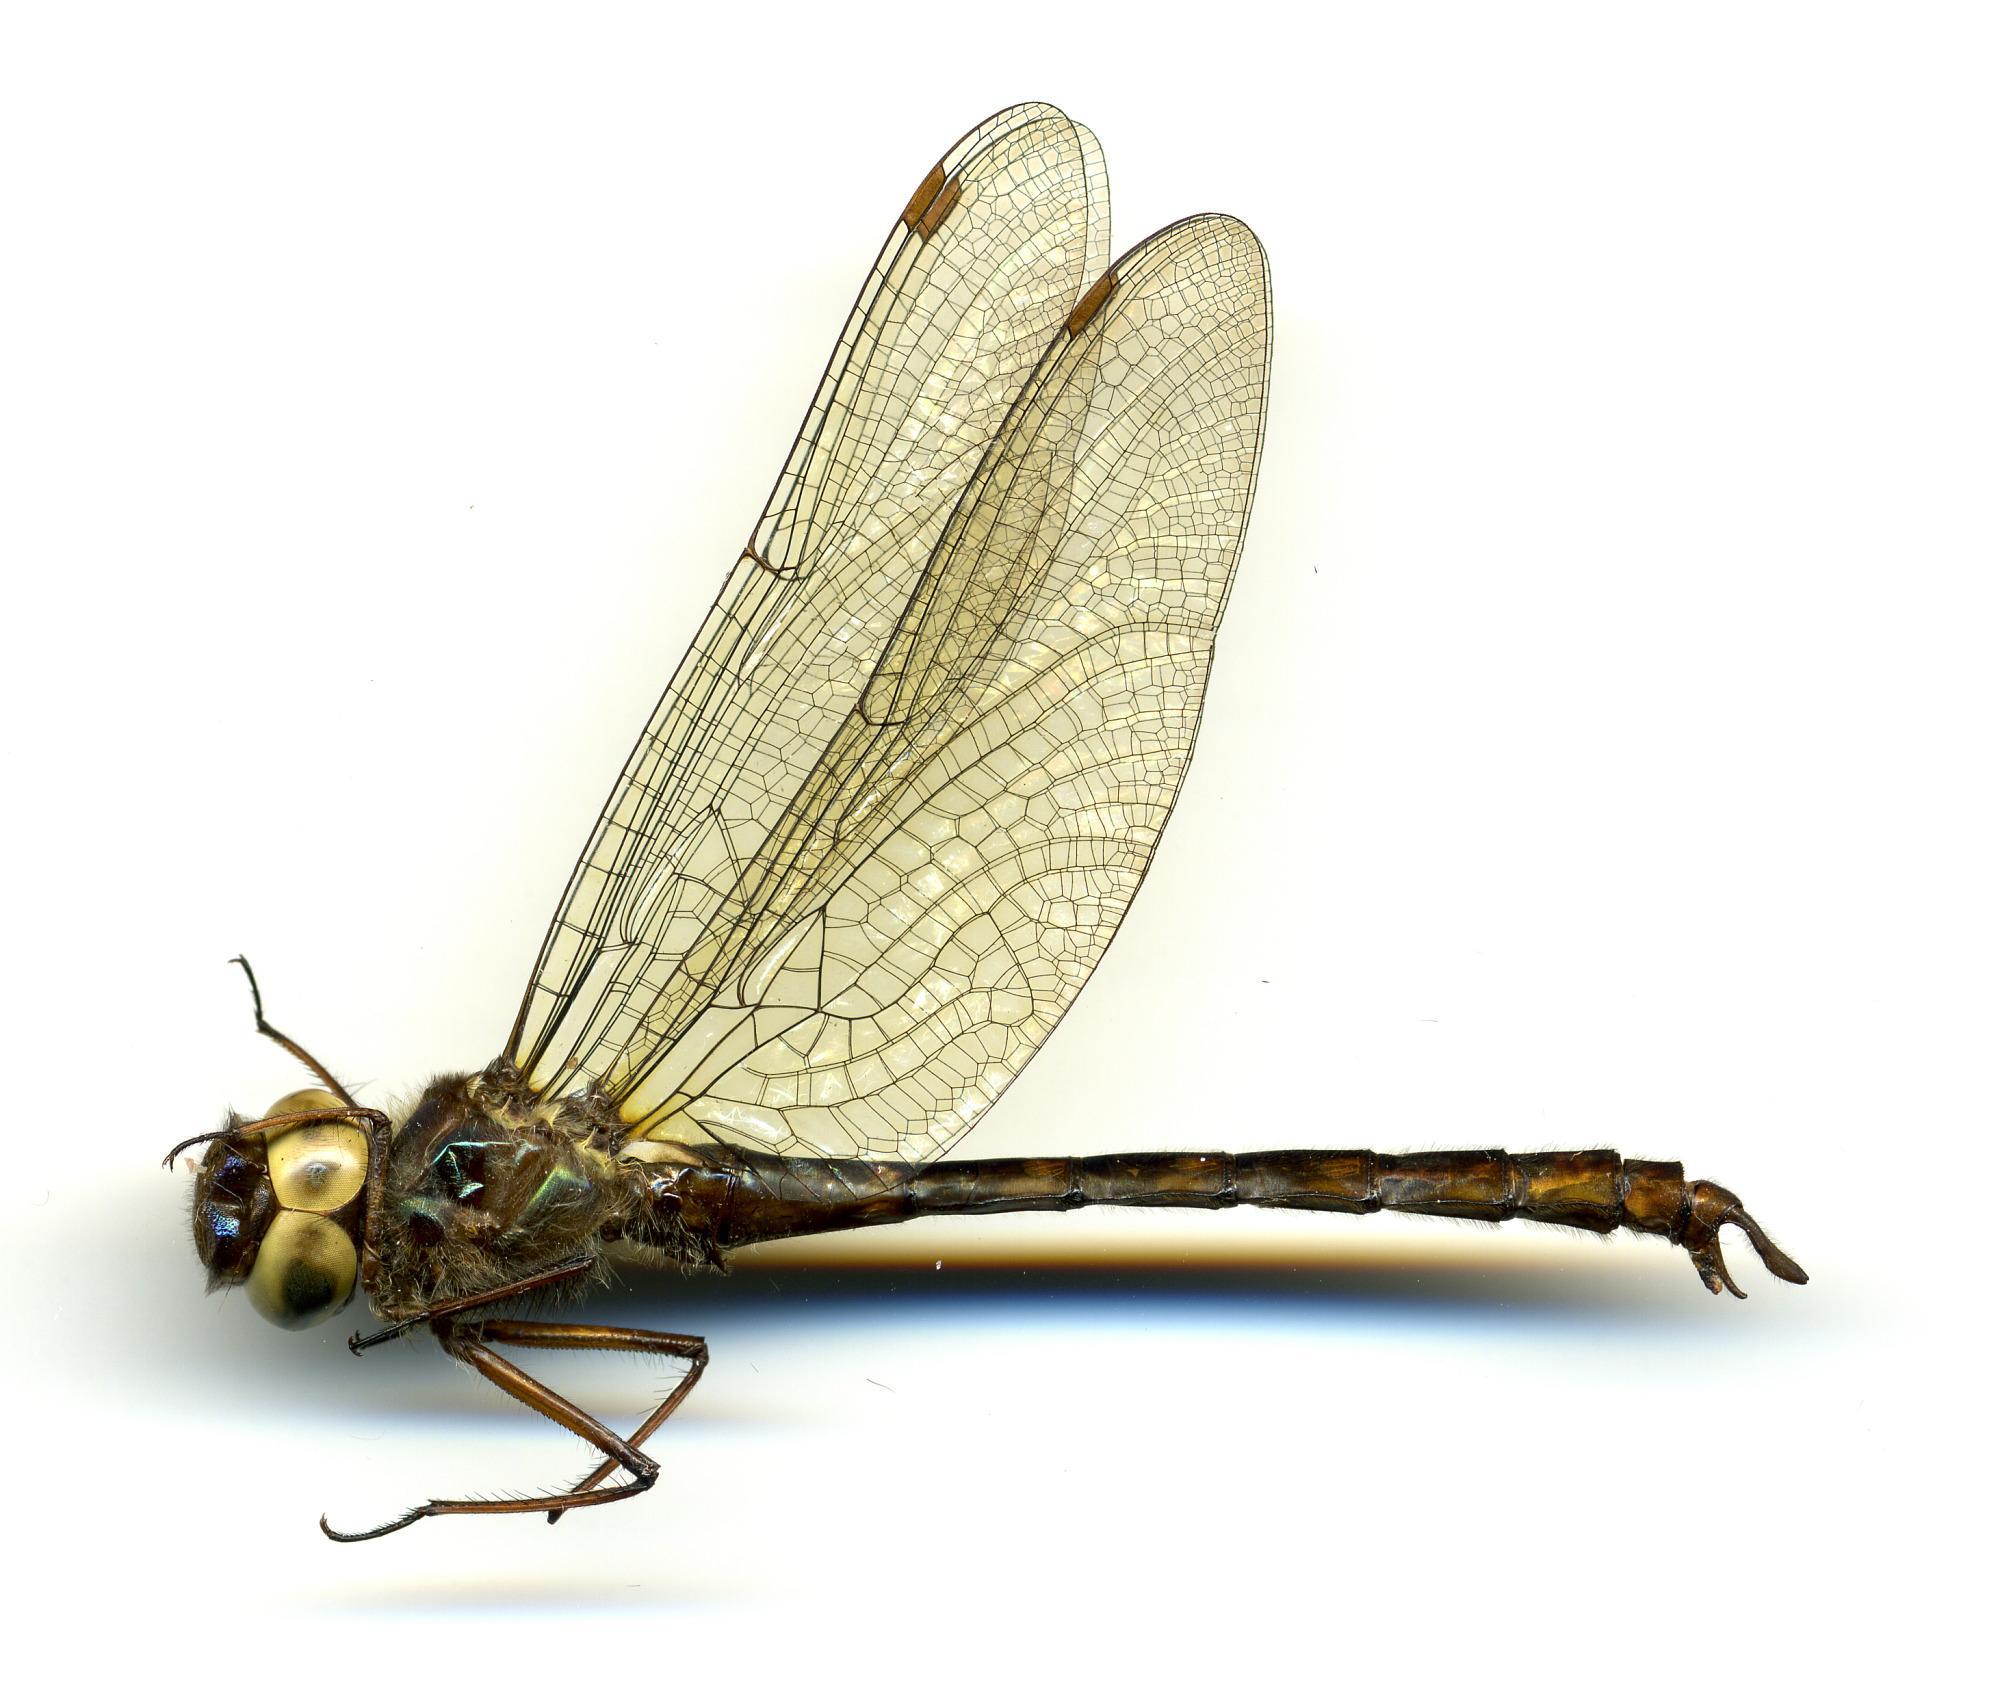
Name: Antipodochlora braueri
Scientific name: Antipodochlora braueri (Selys, 1871)
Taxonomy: Animalia, Arthropoda, Insecta, Odonata, Anisoptera, Corduliidae
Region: D. A. Davies
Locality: Gollans Stream ('Butterfly Valley) near Wellington, [Not Stated], Wellington, New Zealand
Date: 12 Dec 1981